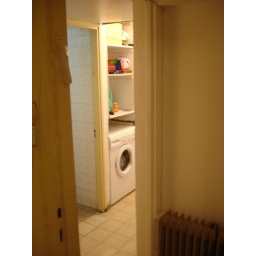
Washing machine in passage next to bathroom